Sremska Mitrovica

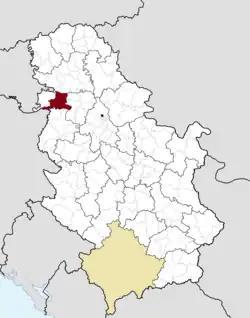
The "Stone flower" fountain

Sremska Mitrovica is a city in Serbia. It is situated on the left bank of the Sava river. , the city has a total population of 36,764 inhabitants, while its administrative area has a population of 72,580 inhabitants.